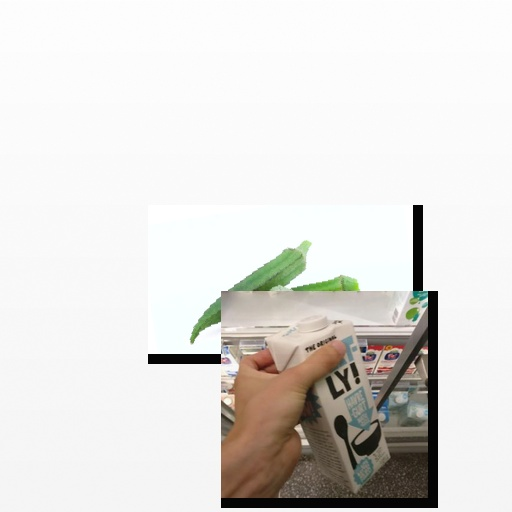
Food items: okra, oatghurt